Which Witch? (novel)

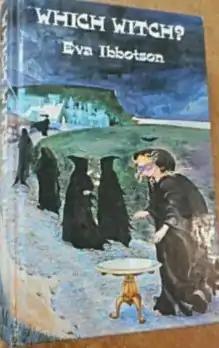
First edition

Which Witch? is a children's novel by Eva Ibbotson published in 1979. The first U.S. edition was published by Dutton Children's Books in 1999 with illustrations by Annabel Large.